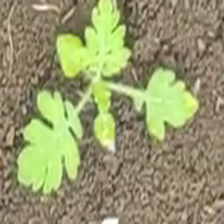
Weed species: Gajar_gavat_(Parthenium hysterophorus)